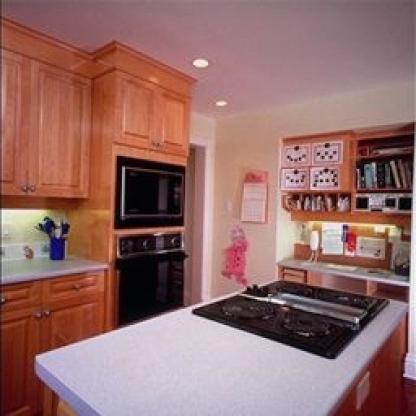
Scene: Indoor